Describe the emotion expressed in this image:  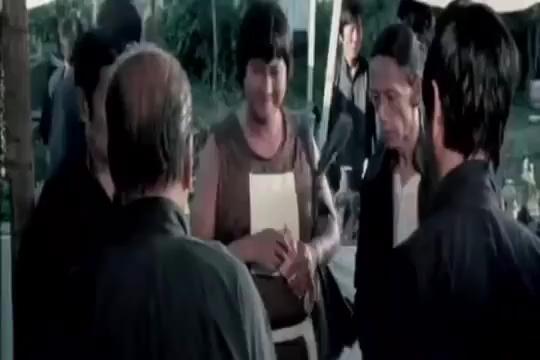
This person displays Pain, valence and arousal with low intensity.